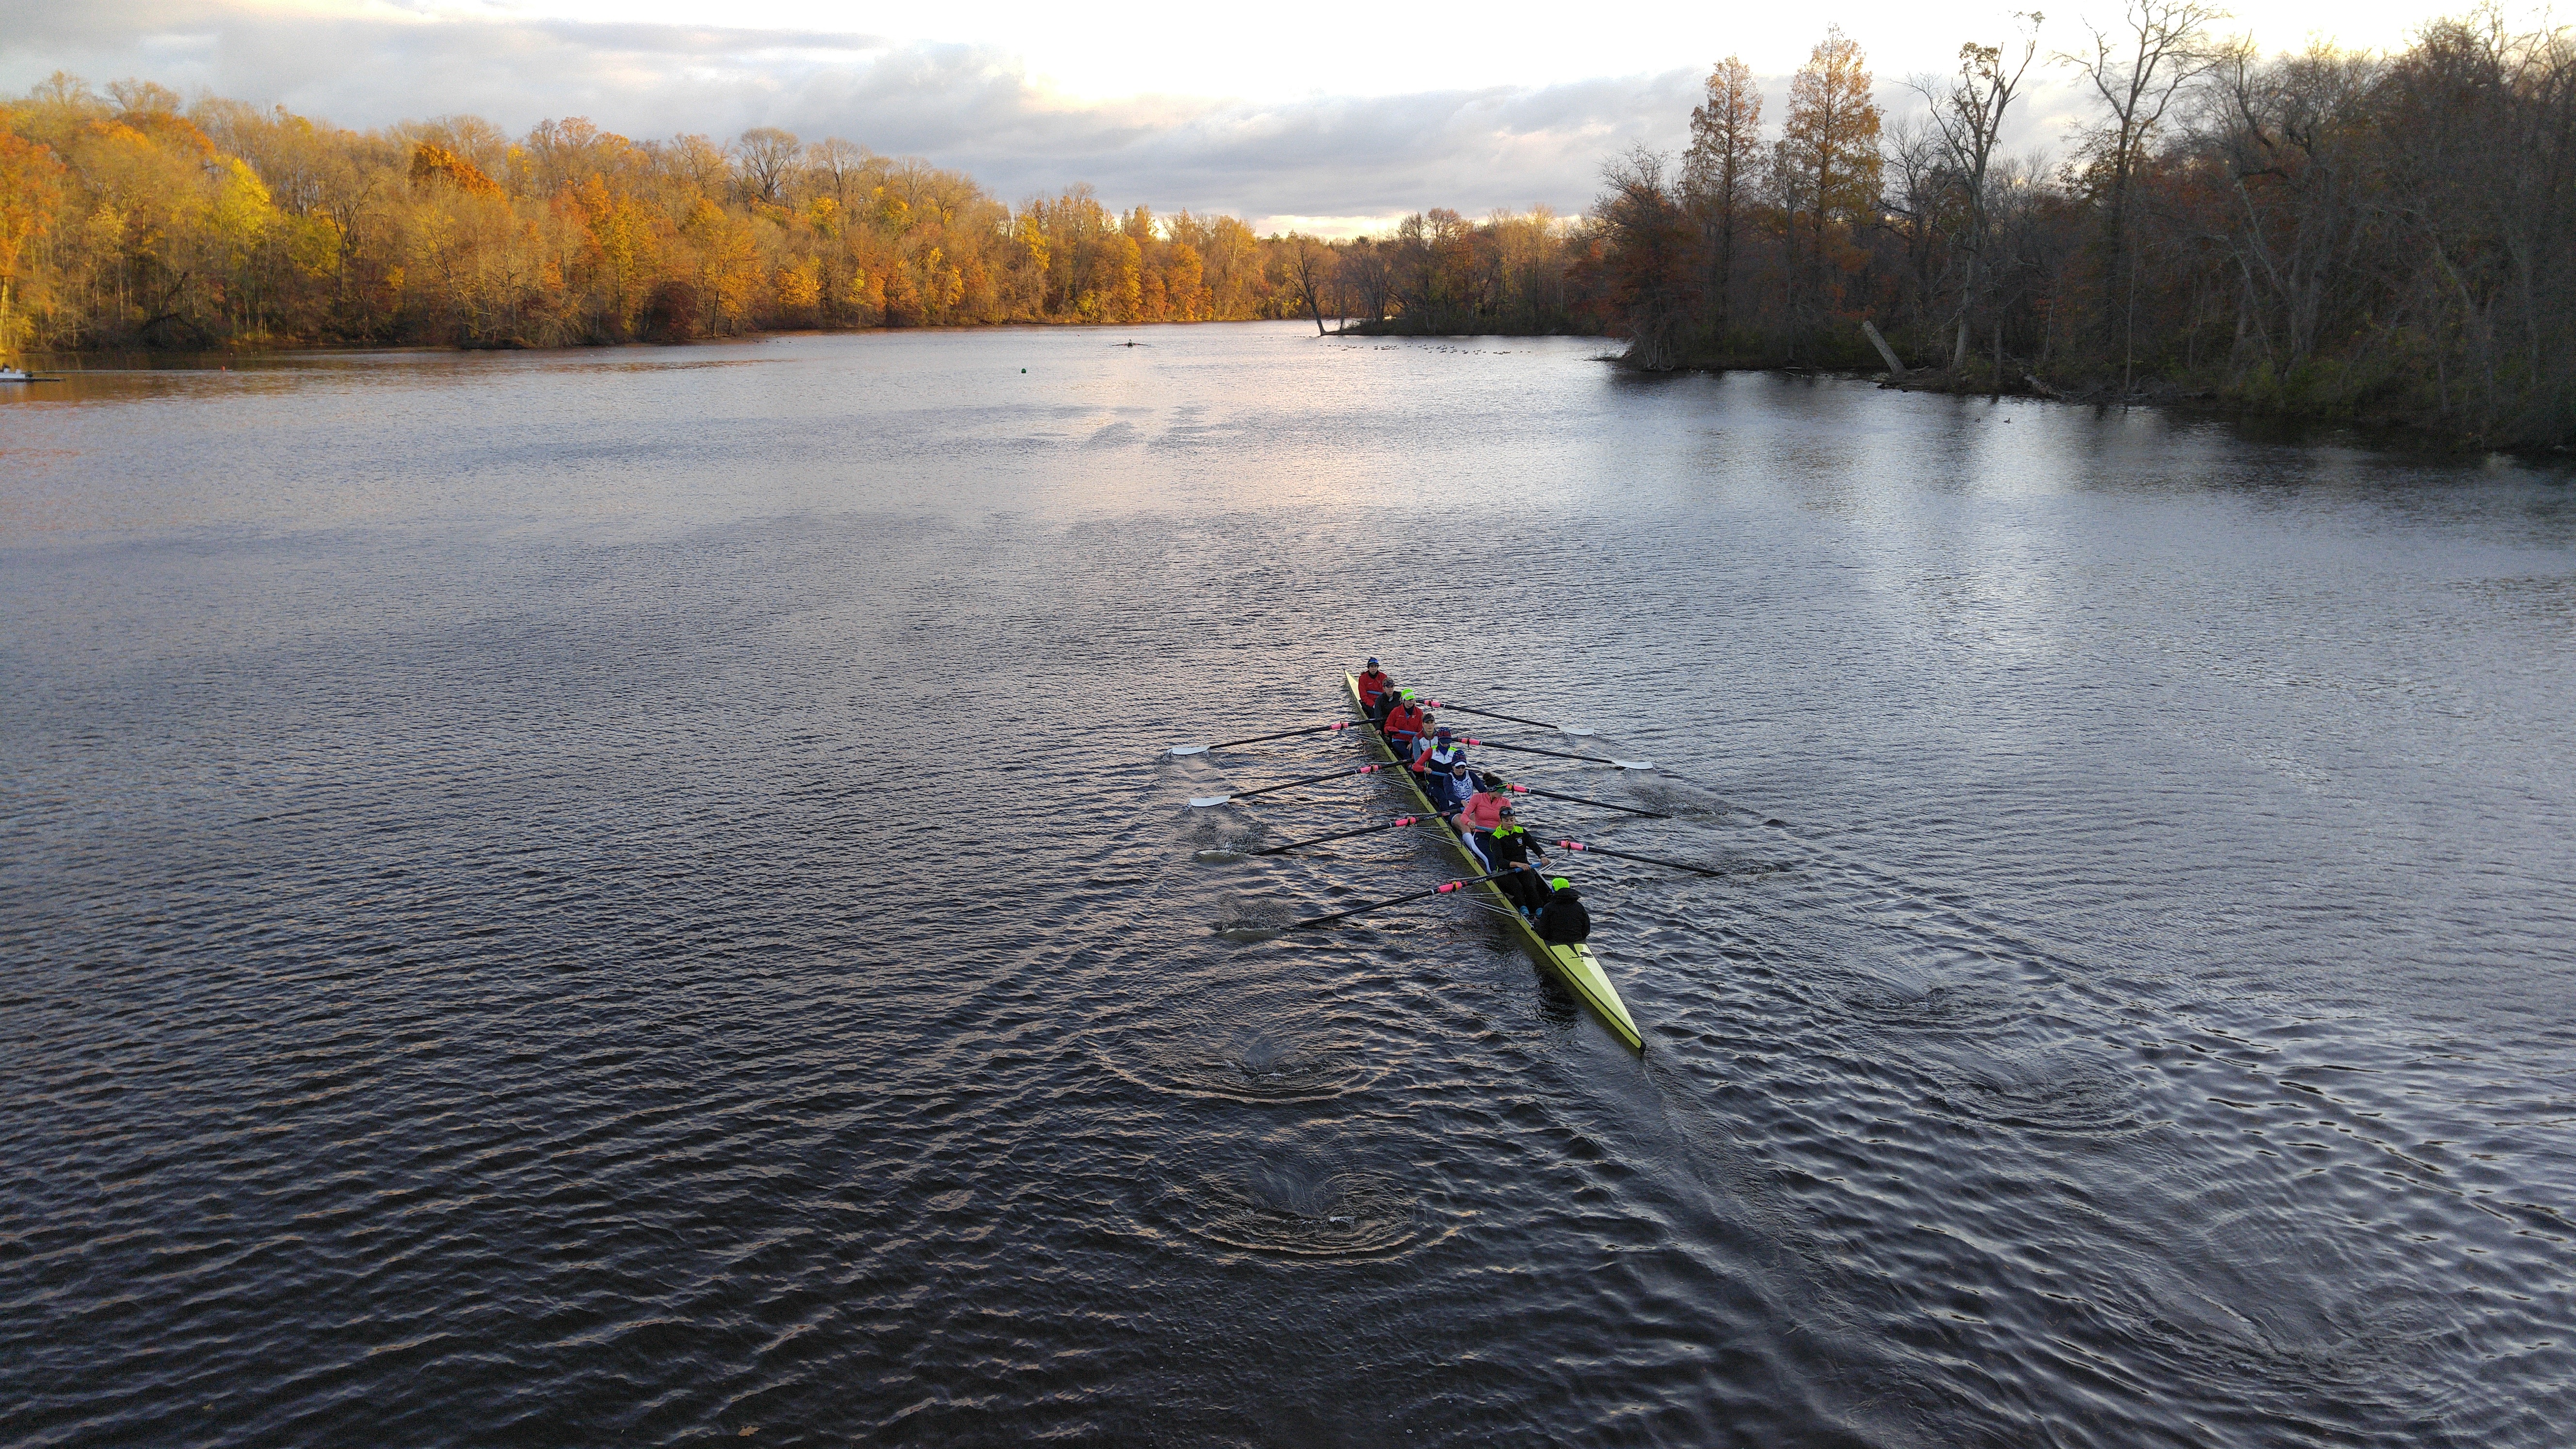
boat, river, paddle, vehicle, waterway, sports equipment, boating, rowing, canoeing, waterskiing, watercraft rowing